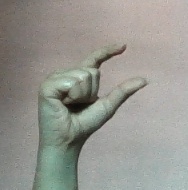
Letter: dal